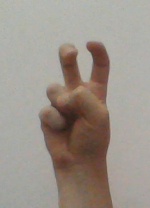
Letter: toot